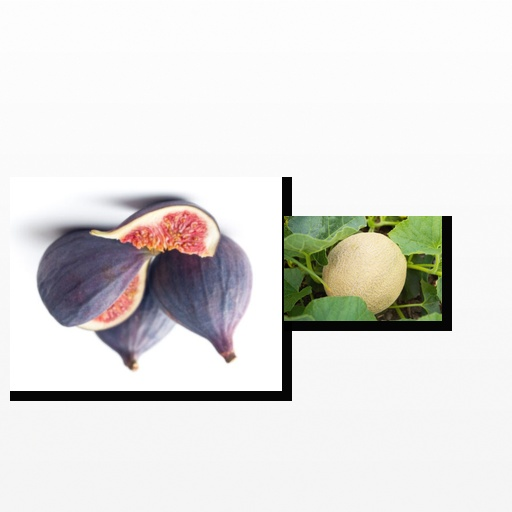
Food items: fig, cantaloupe